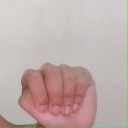
अक्षर: ठ